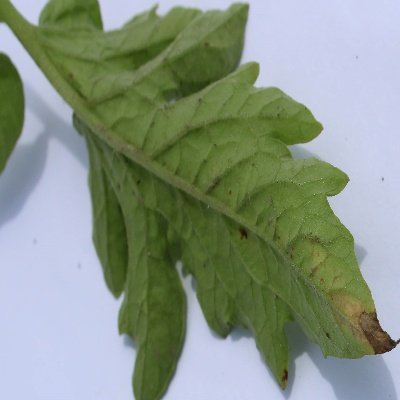
Crop: Tomato
Condition: septoria leaf spot